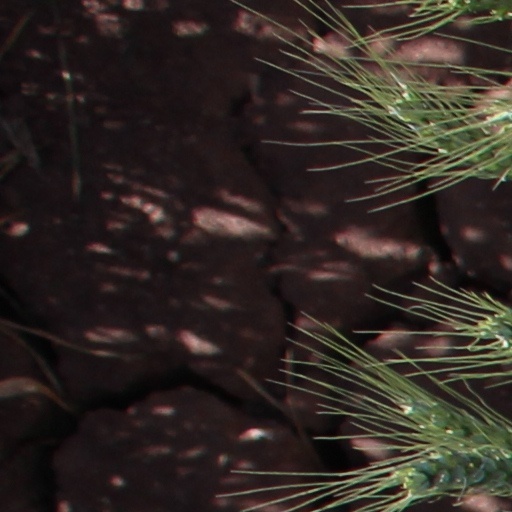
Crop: wheat